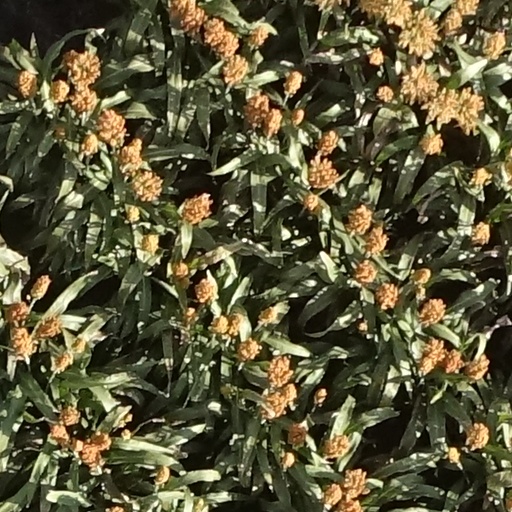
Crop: sorghum